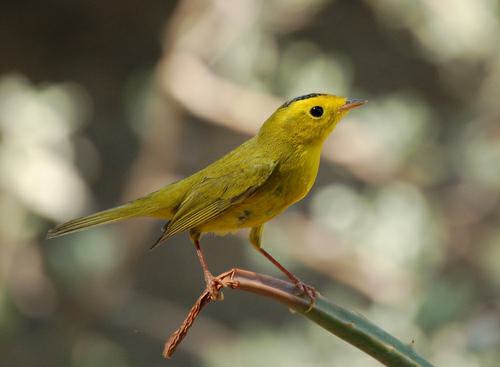
A photo of a wilson warbler